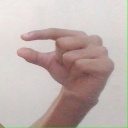
अक्षर: ग